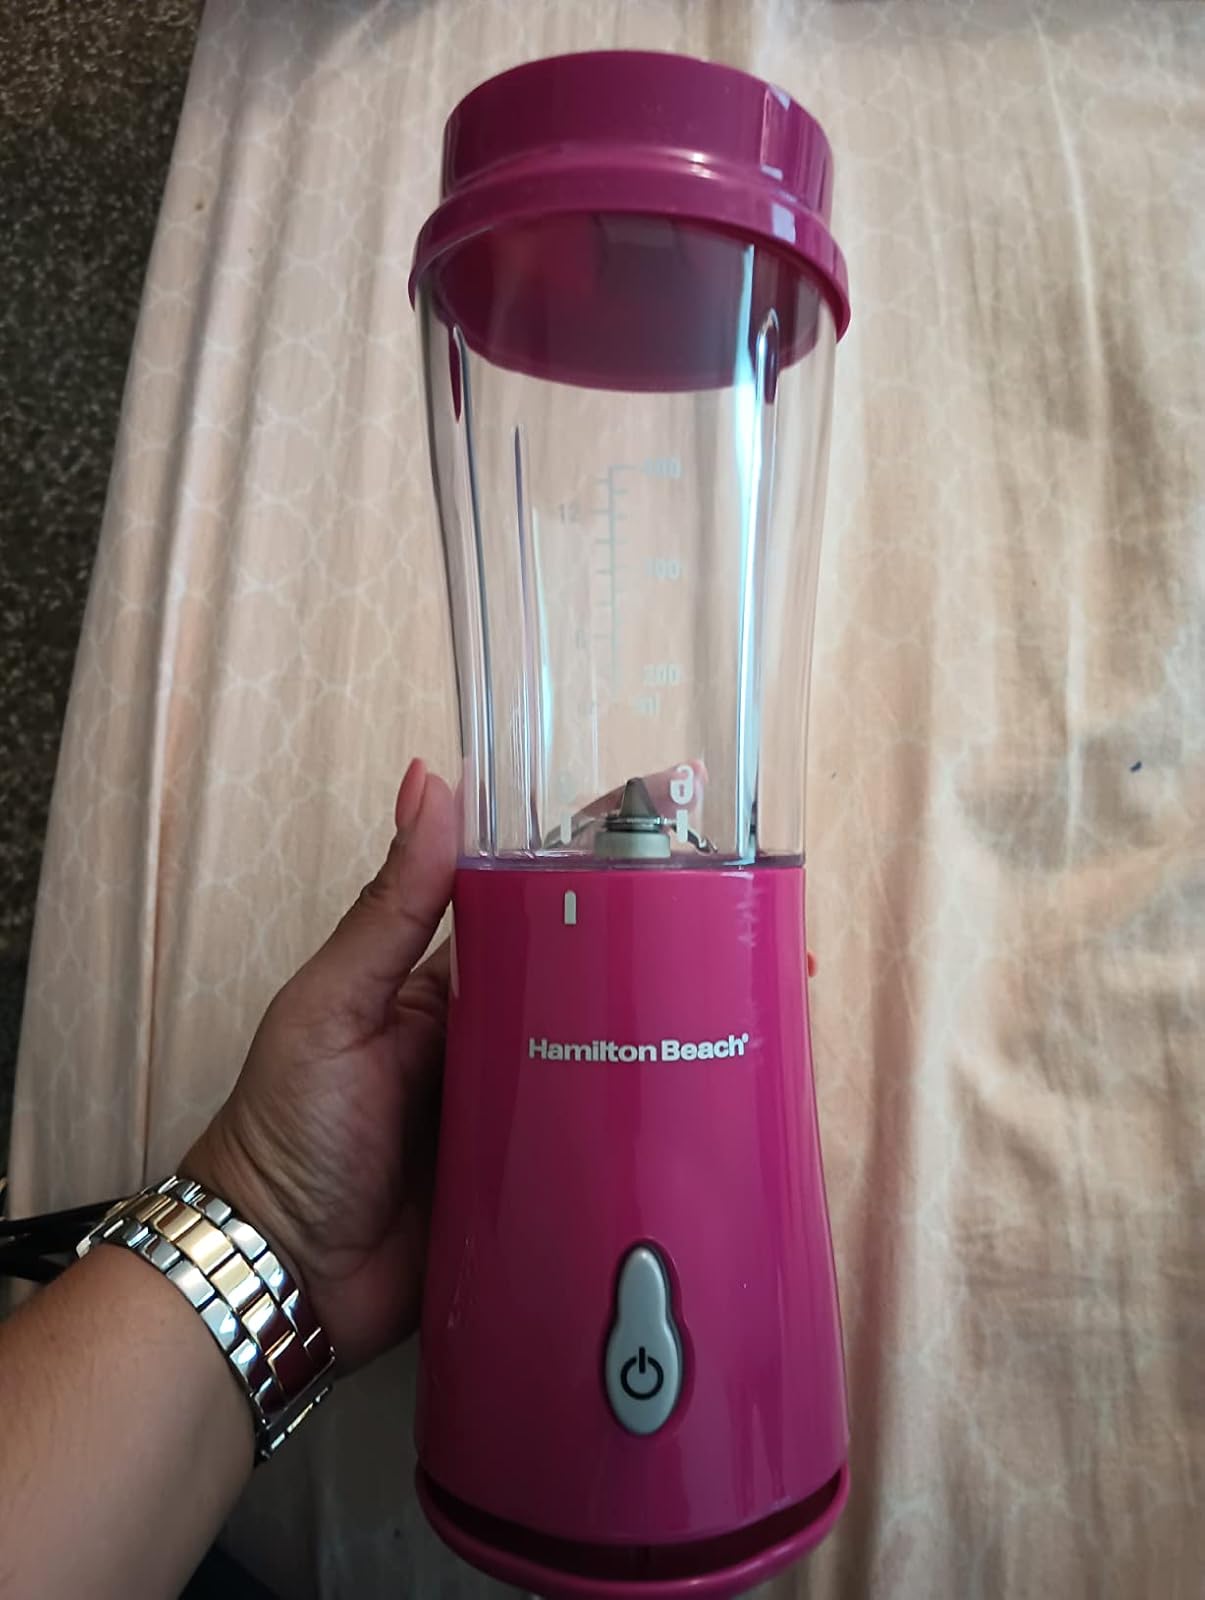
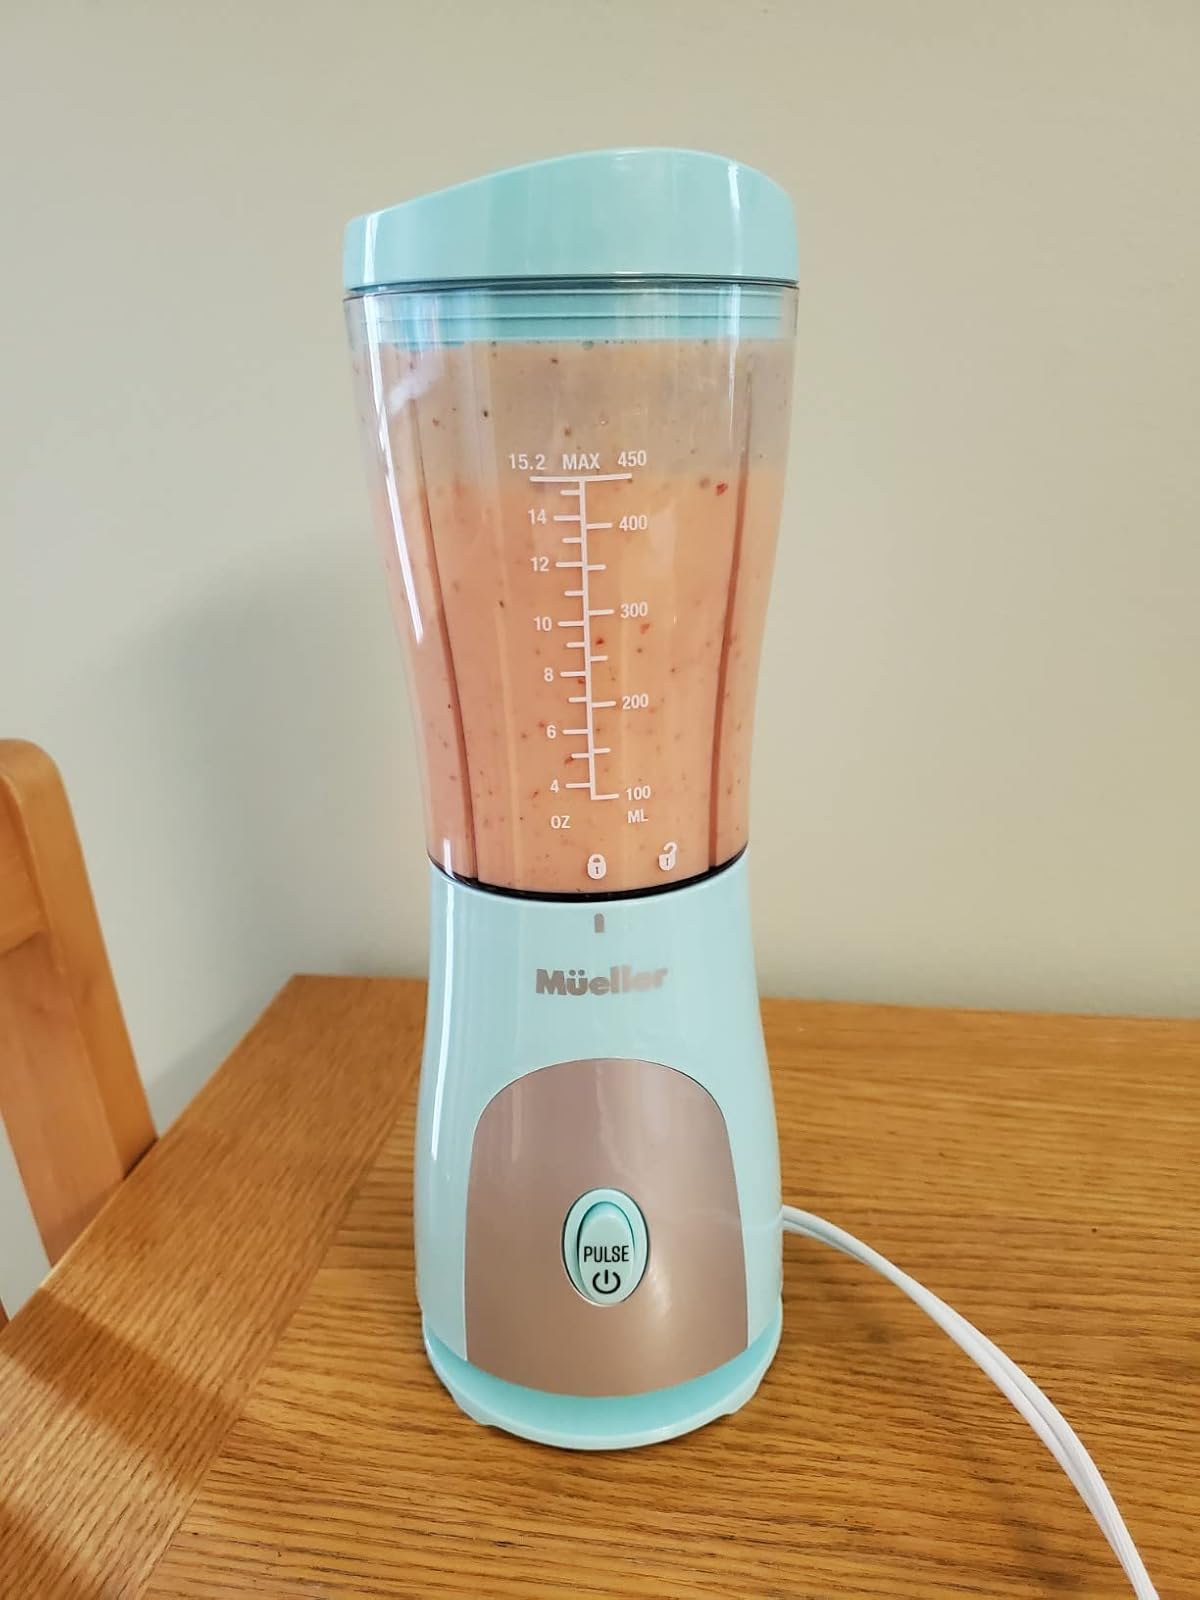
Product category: items_blender
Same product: no